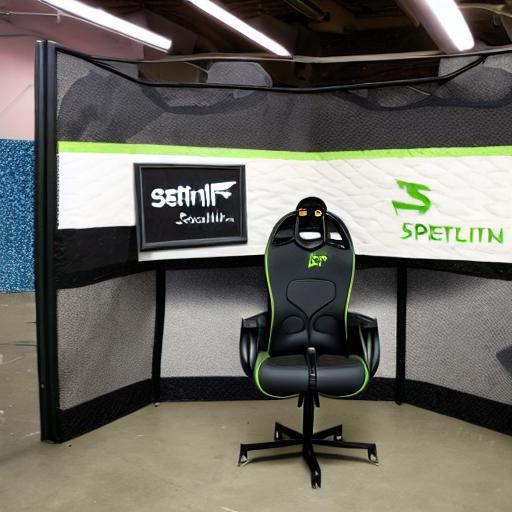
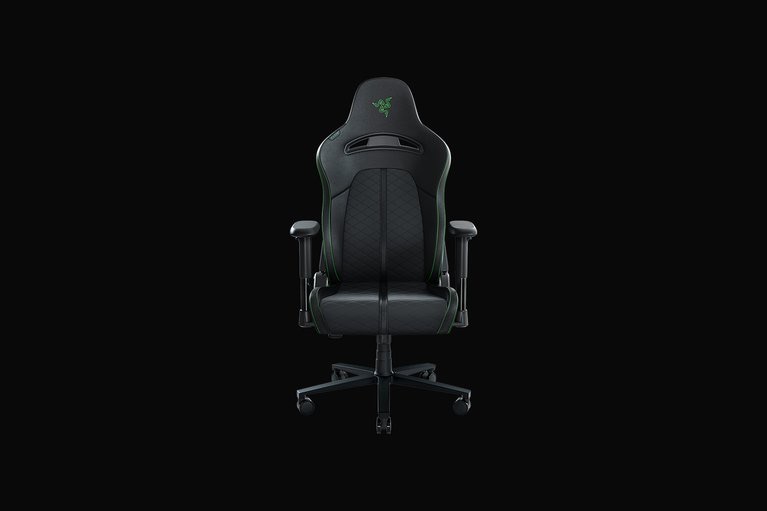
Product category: items_chair
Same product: no